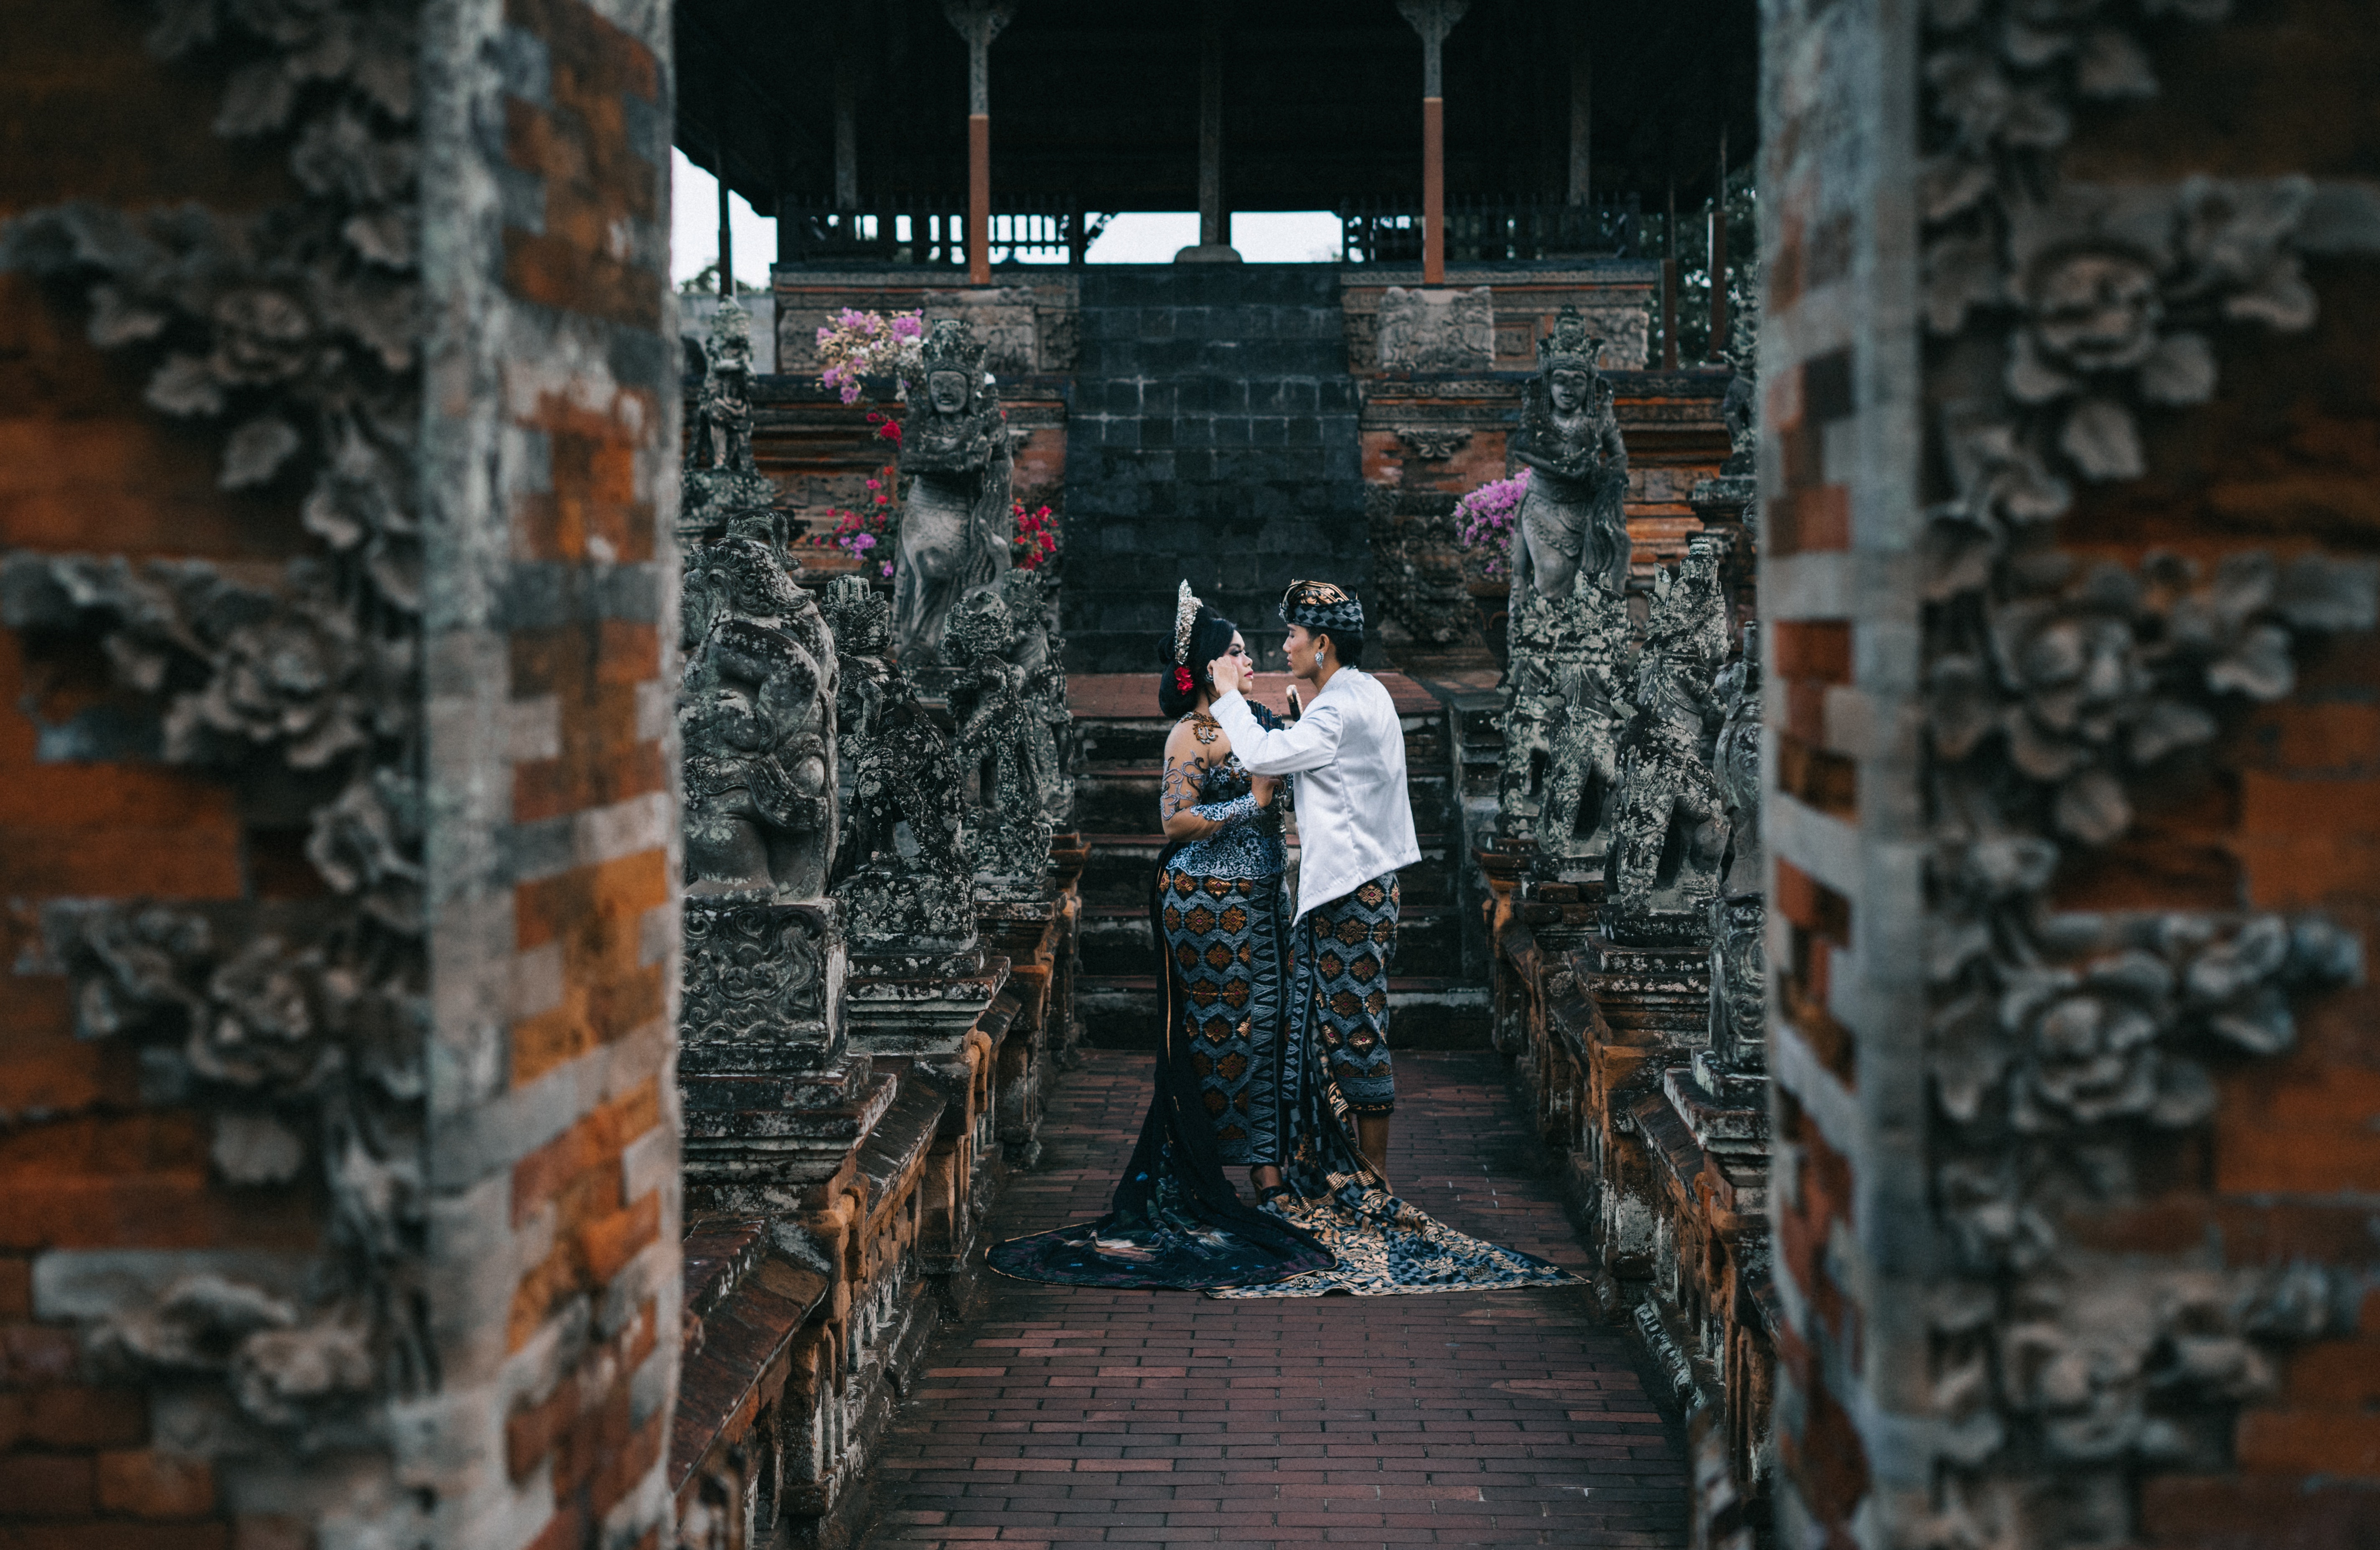
wall, tree, architecture, temple, photography, wood, building, games, street